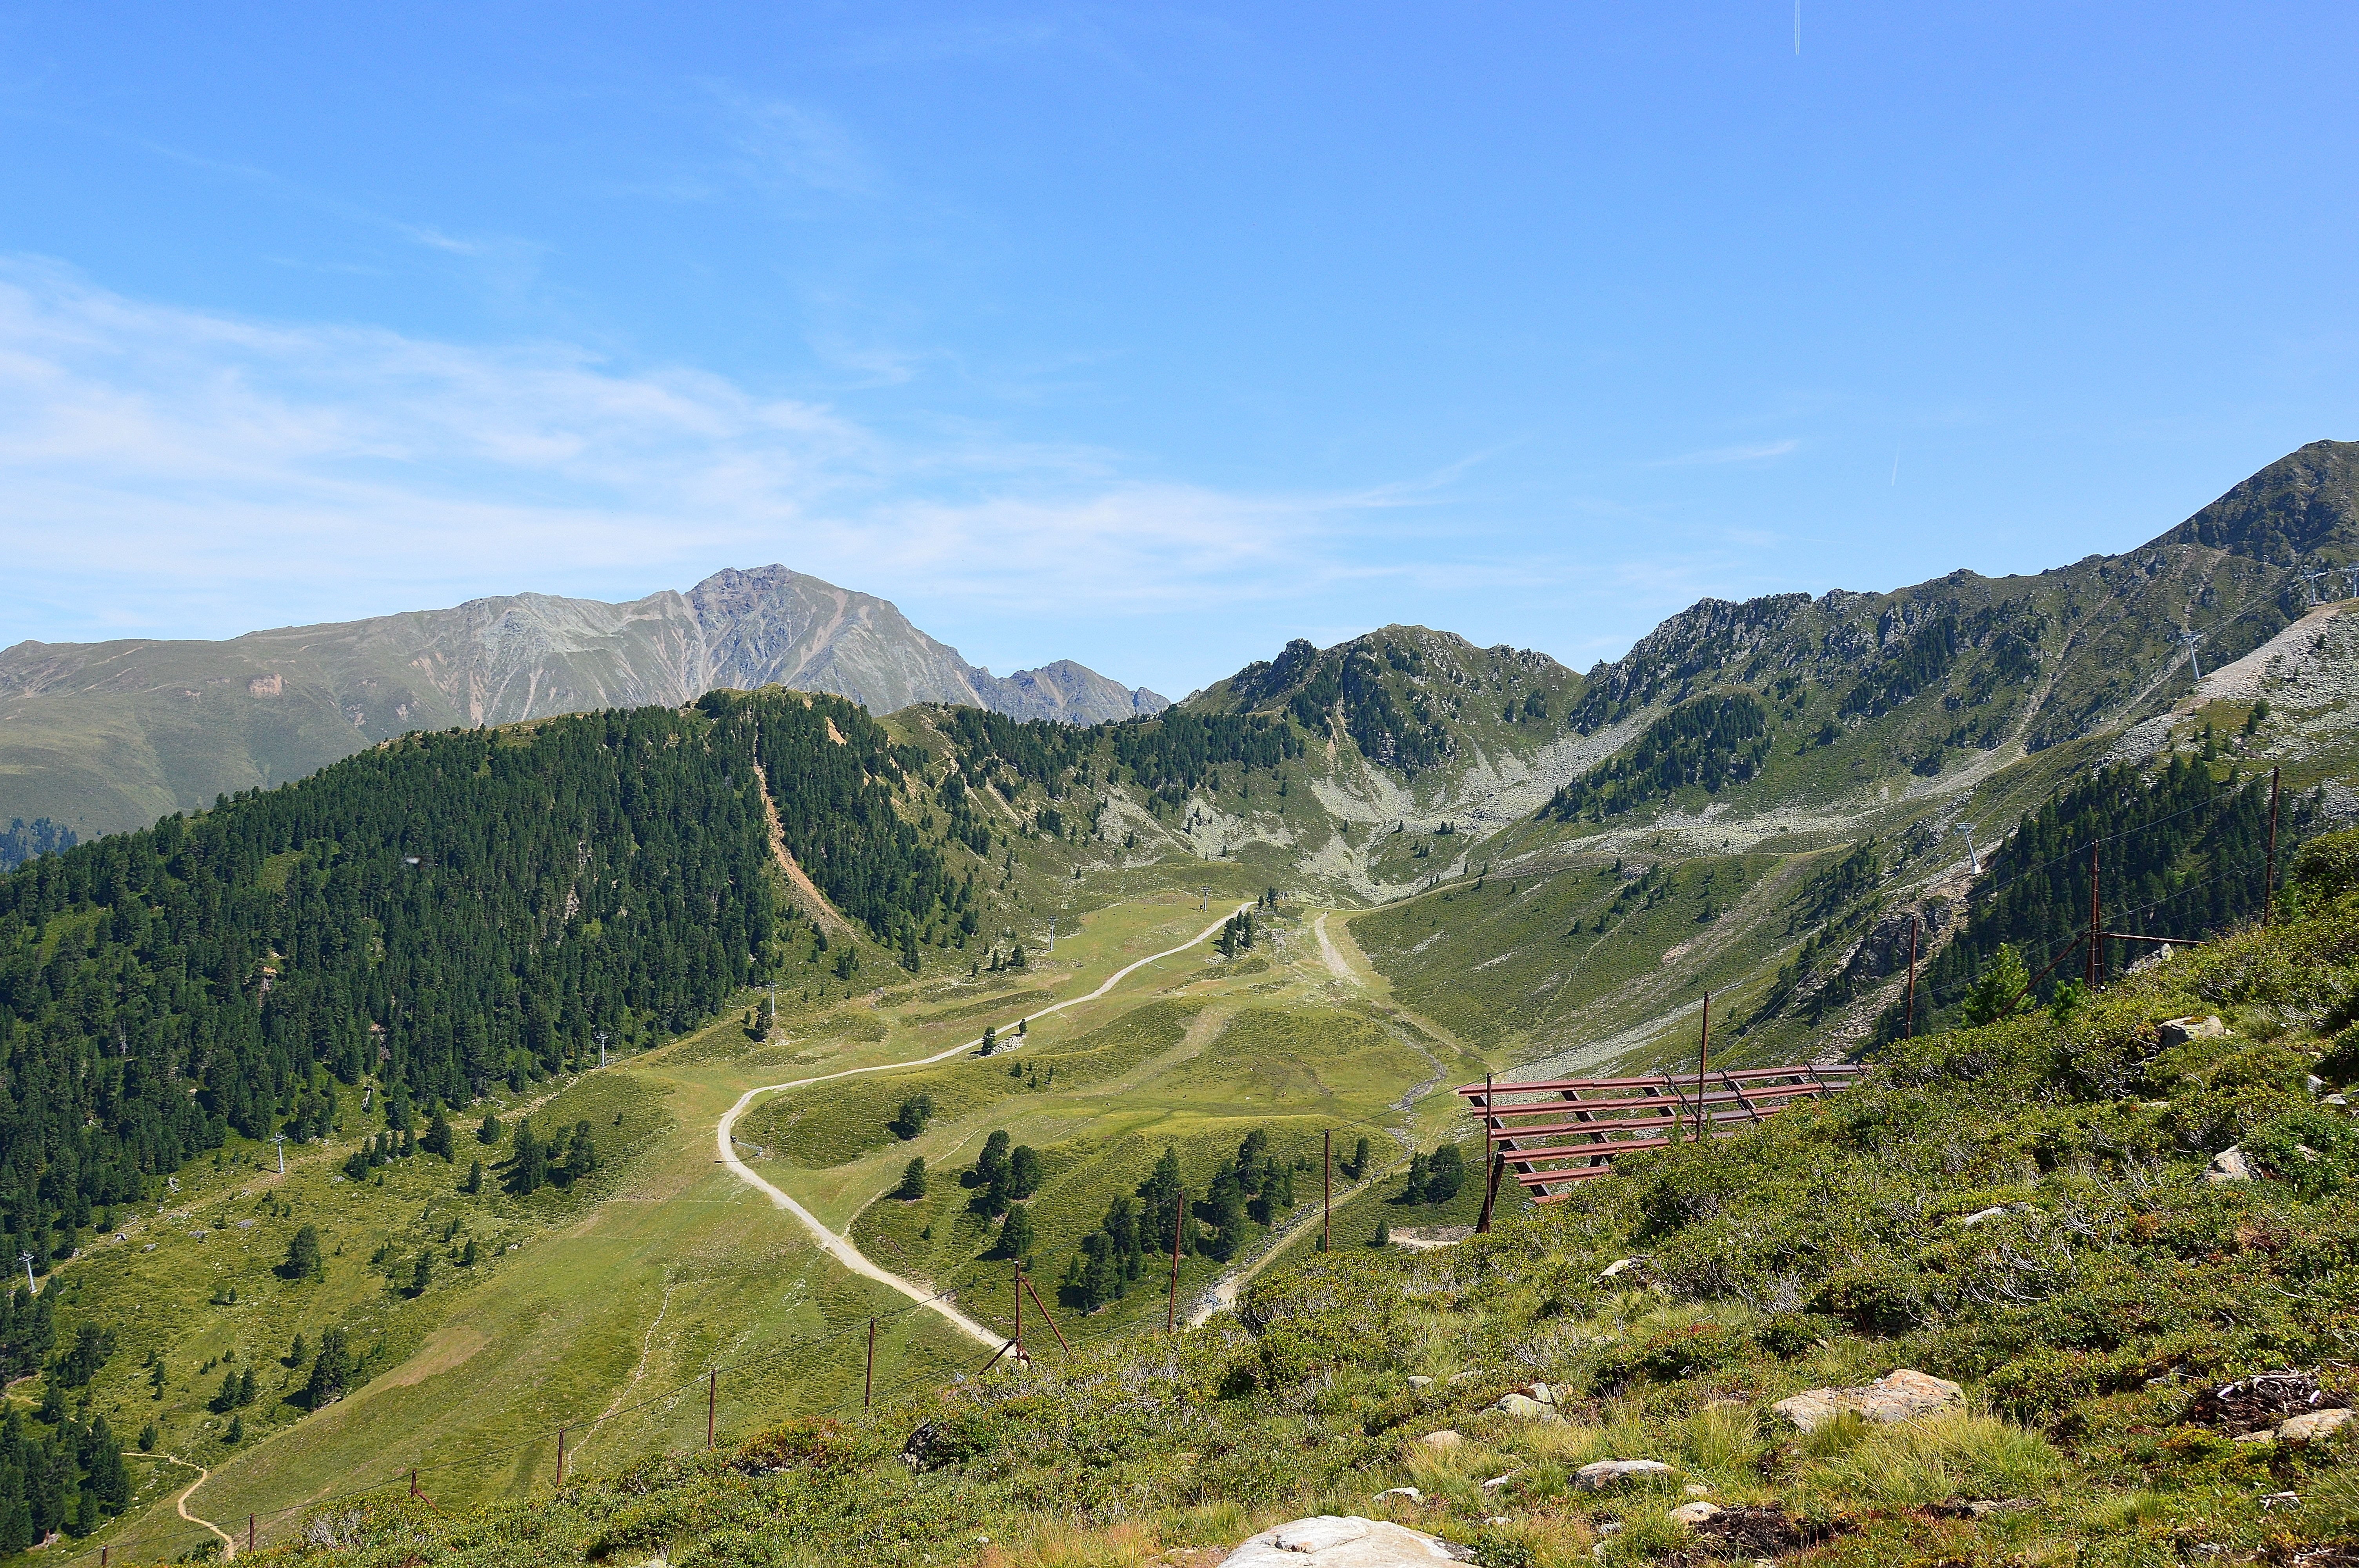
landscape, walking, mountain, trail, hill, valley, mountain range, ridge, austria, mountains, alps, plateau, fell, tyrol, landform, aerial photography, mountain pass, hochoetz, geographical feature, mountainous landforms